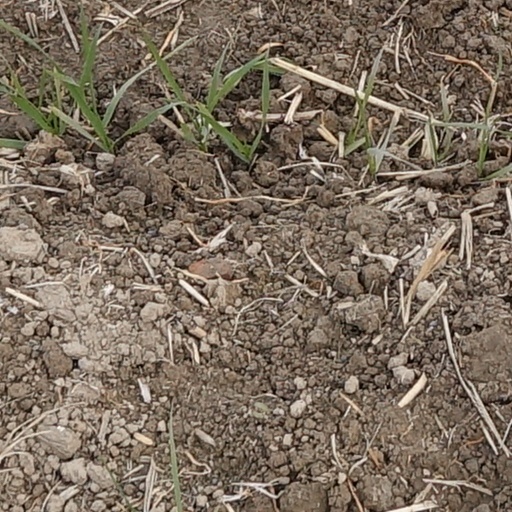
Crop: wheat